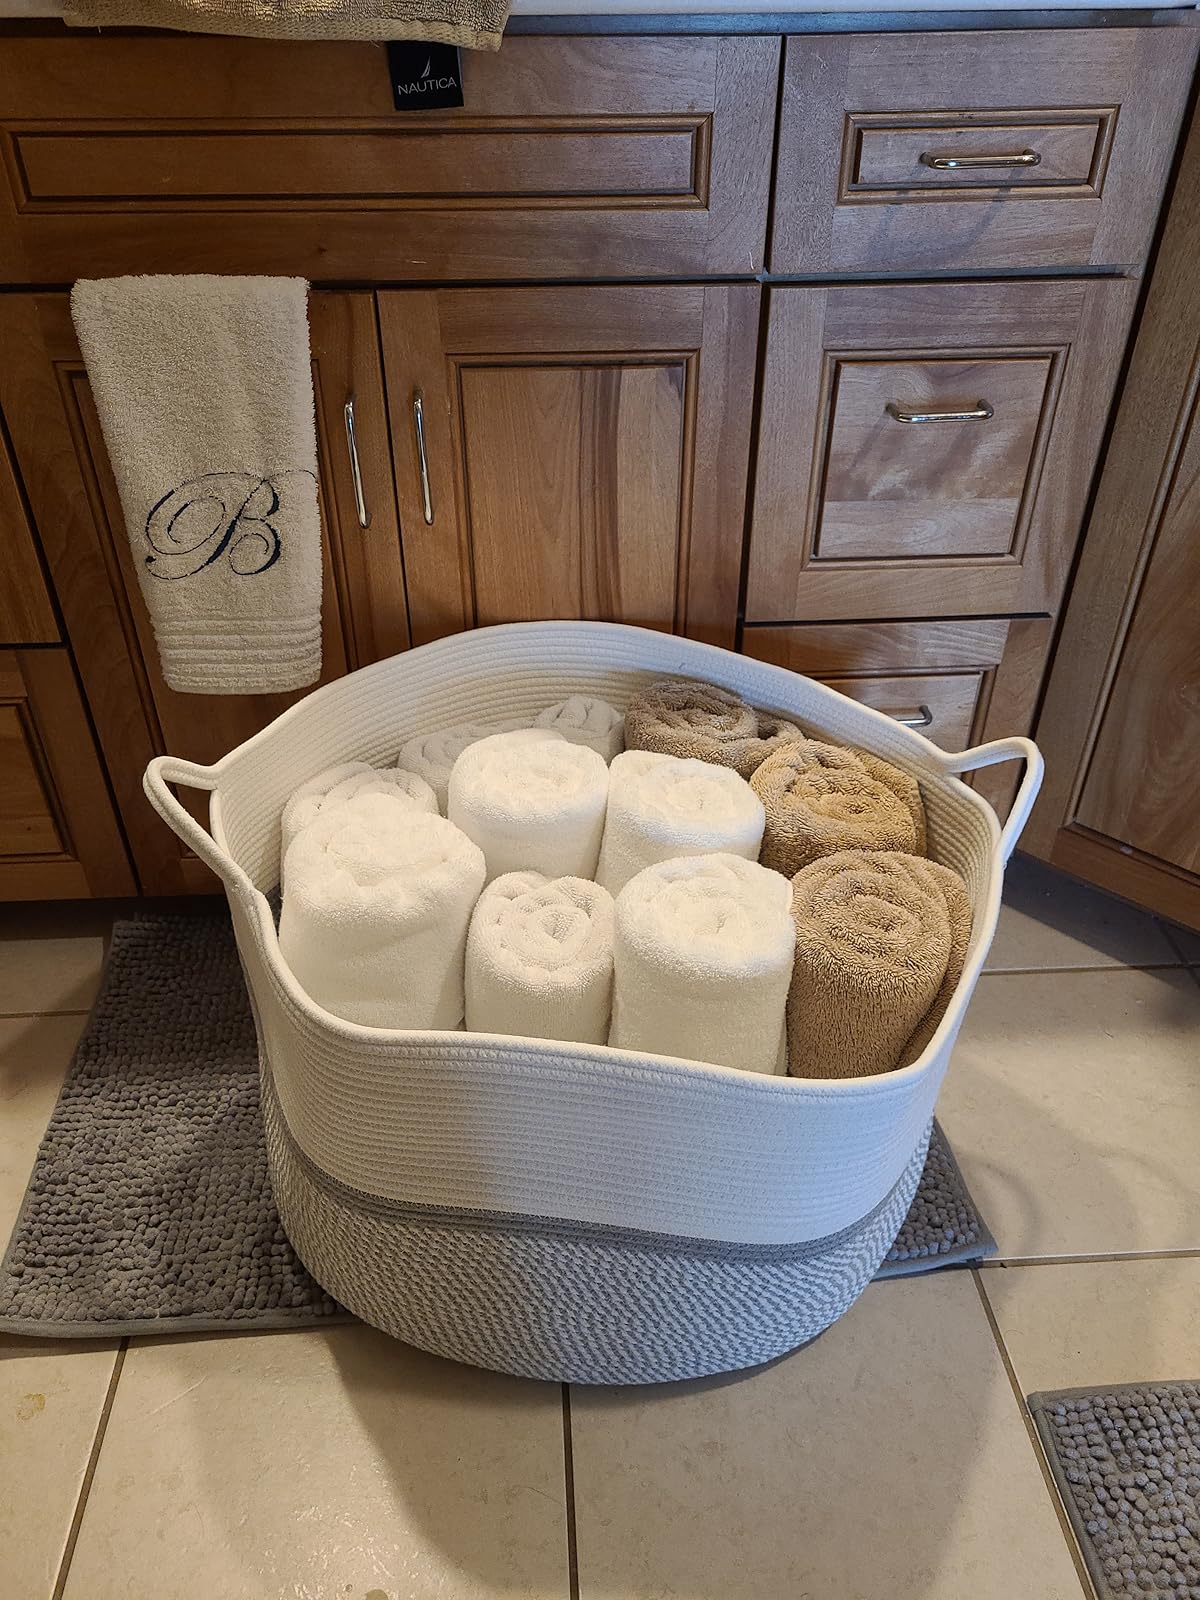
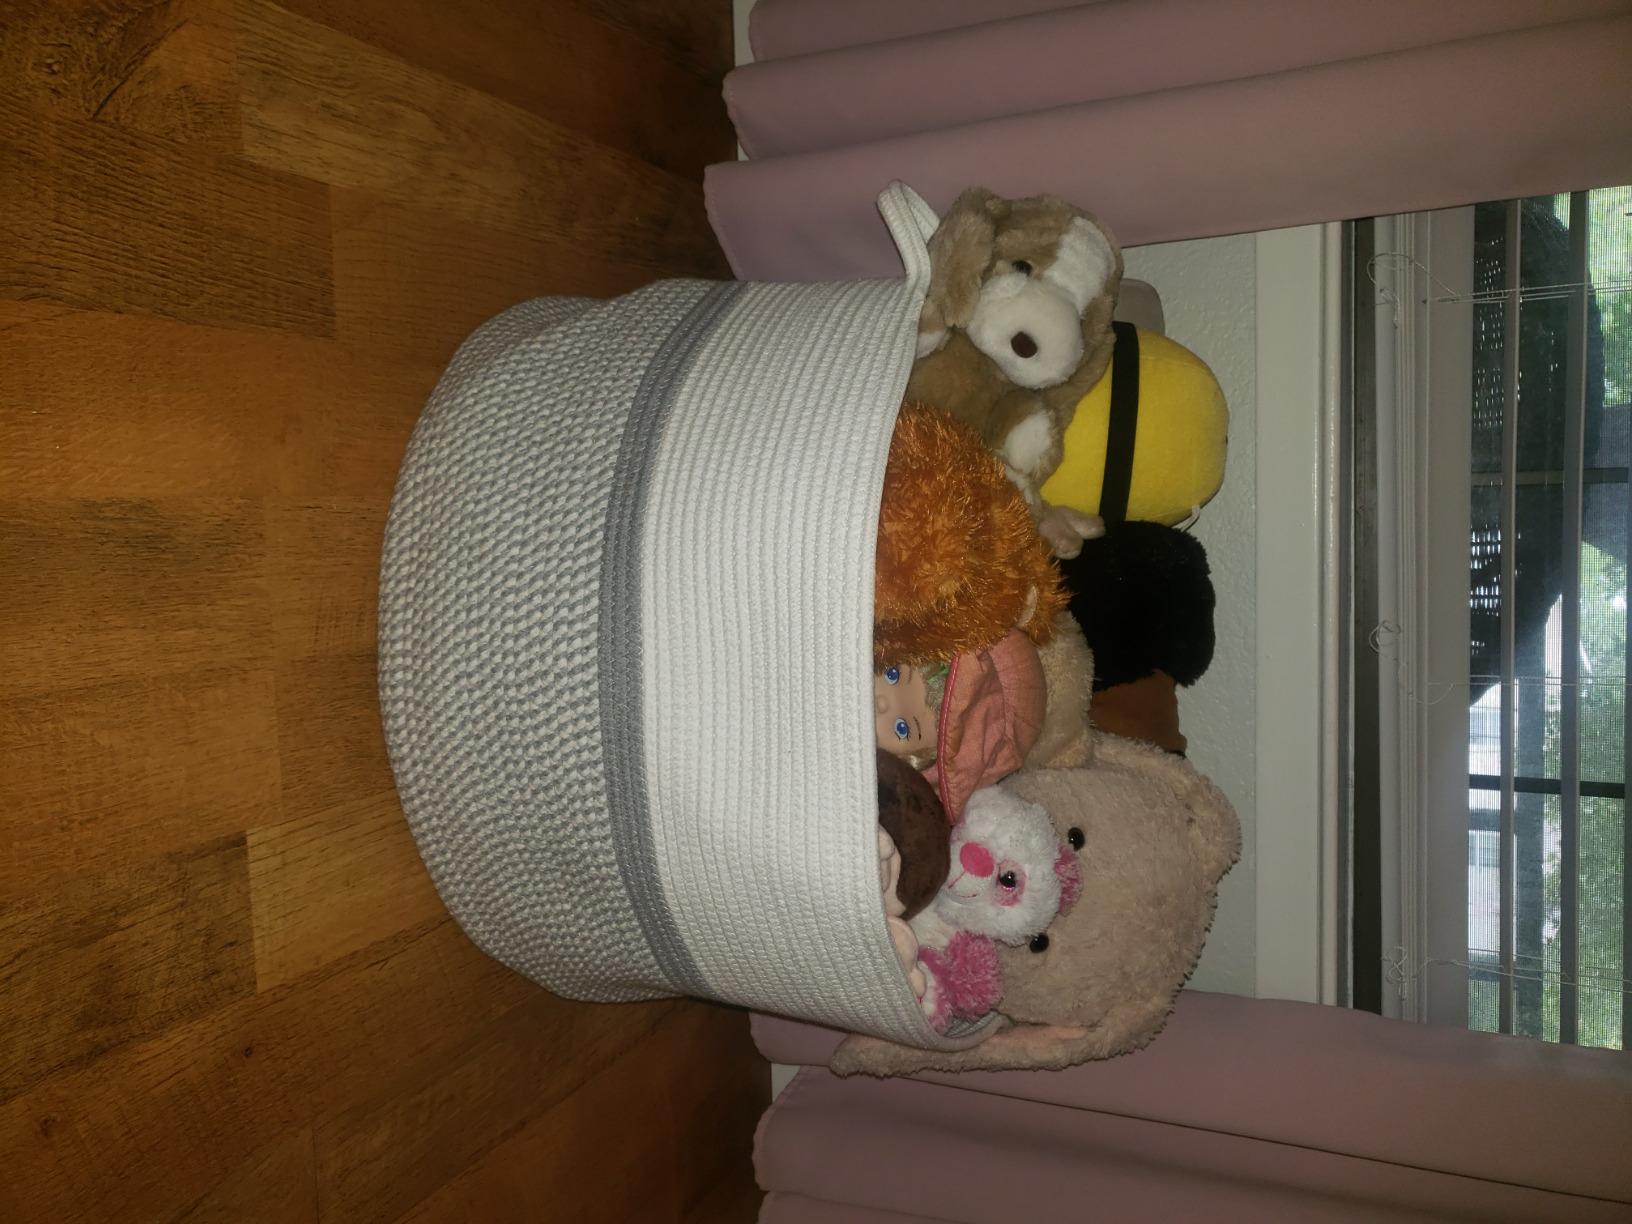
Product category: items_hamper
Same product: yes